Battle of Leyte

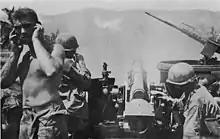
A US howitzer cannon of M7 Priest fires at Catmon Hill

On the X Corps left, the 24th Infantry Division under Maj. Gen. Frederick A. Irving, drove inland into heavy enemy resistance. After days and nights of hard fighting and killing some 800 Japanese, the 19th and 34th Infantry Regiments expanded their beachhead and took control of the high ground commanding the entrance to the northern Leyte Valley. By 1 November, after a seven-day tank-infantry advance supported by artillery fire, both regiments had pushed through Leyte Valley and were within sight of the north coast and the port of Carigara, which the 2nd Cavalry Brigade occupied the next day after Suzuki ordered a withdrawal. In its drive through Leyte Valley, the 24th Division inflicted nearly 3,000 enemy casualties. These advances left only one major port on Leyte—Ormoc City on the west coast—under Japanese control.